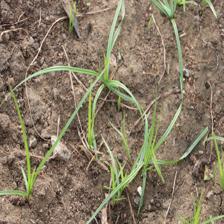
Label: Grass